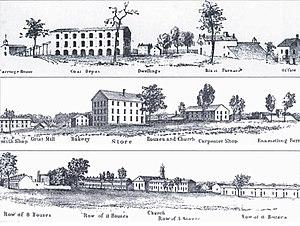
Vue panoramique de Howell Works en 1853.
Allaire Village est un district historique situé dans le parc d'État d'Allaire, à Wall Township dans le New Jersey.